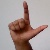
The image shows a hand gesture representing the letter 'L' in Indian Sign Language.